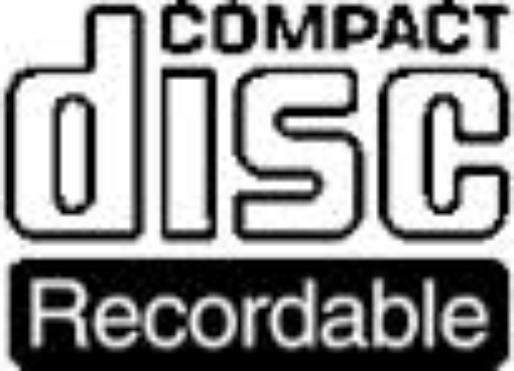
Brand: Compact
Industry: Electronic